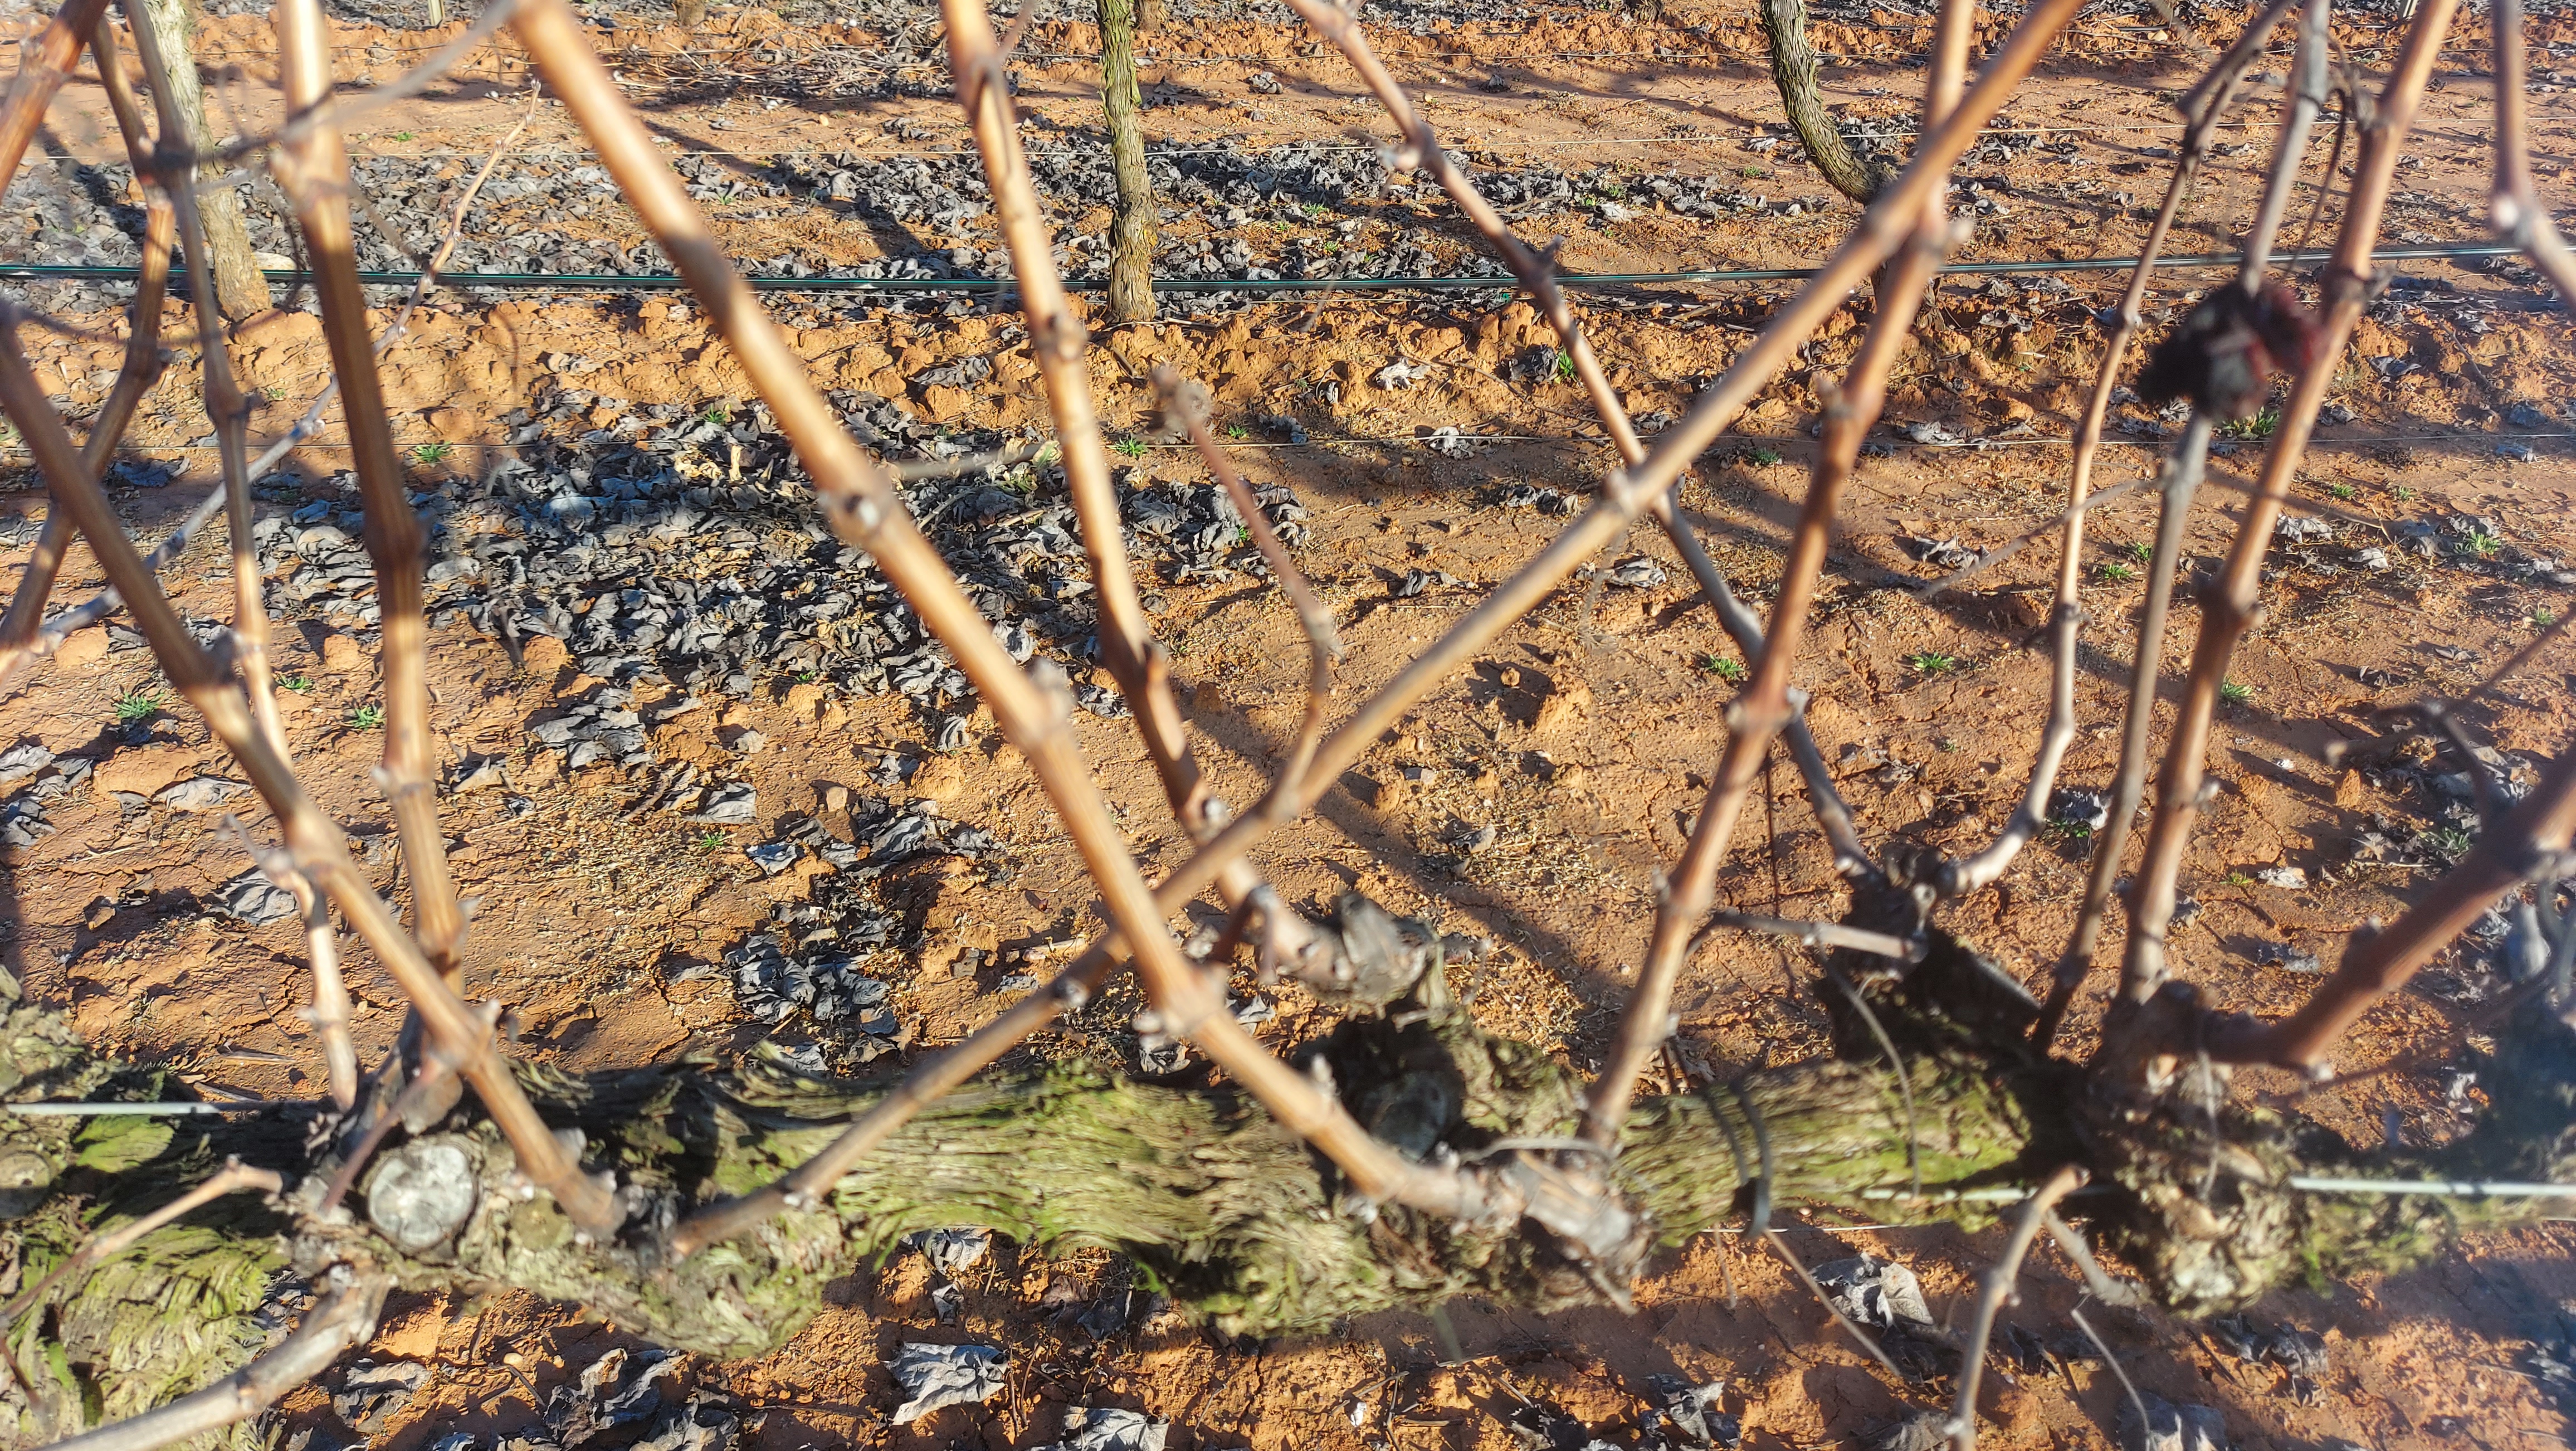
Unpruned shoots: 16
Pruned shoots: 0
Trunks: 1